Samuel Elder House

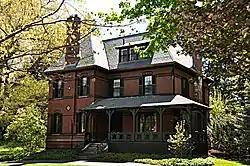

The historic house at 38 Rangeley Road in Winchester, Massachusetts is one of three Panel Brick in an exclusive late 19th century subdivision. The house was listed on the National Register of Historic Places in 1989 as the Samuel Elder House, on the incorrect belief that it was the home of Samuel Elder, a prominent Boston lawyer.